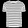
Label: T - shirt / top